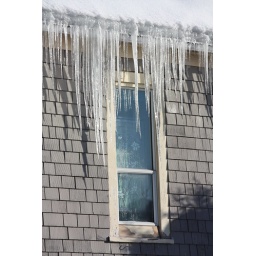
Icicles formed on this house in Cumberland B.C. on this cold and clear Christmas day.